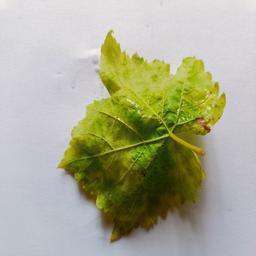
Label: Downy Mildew